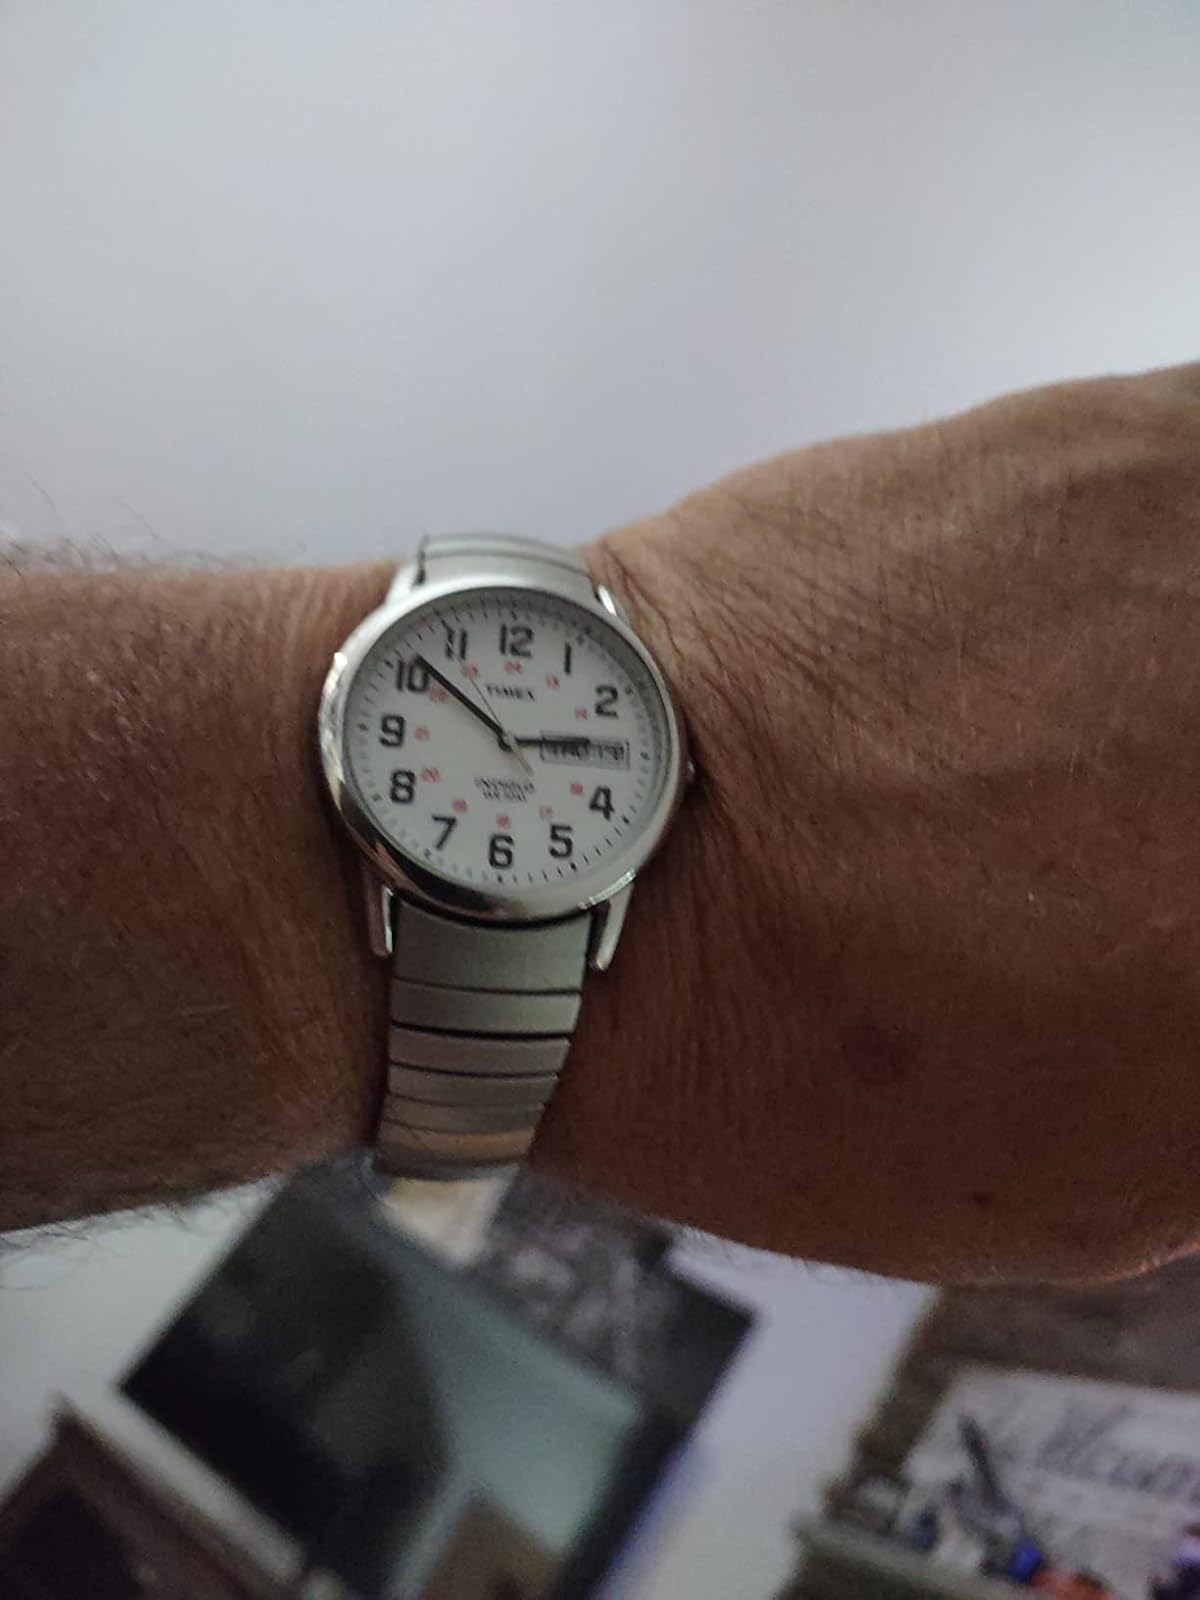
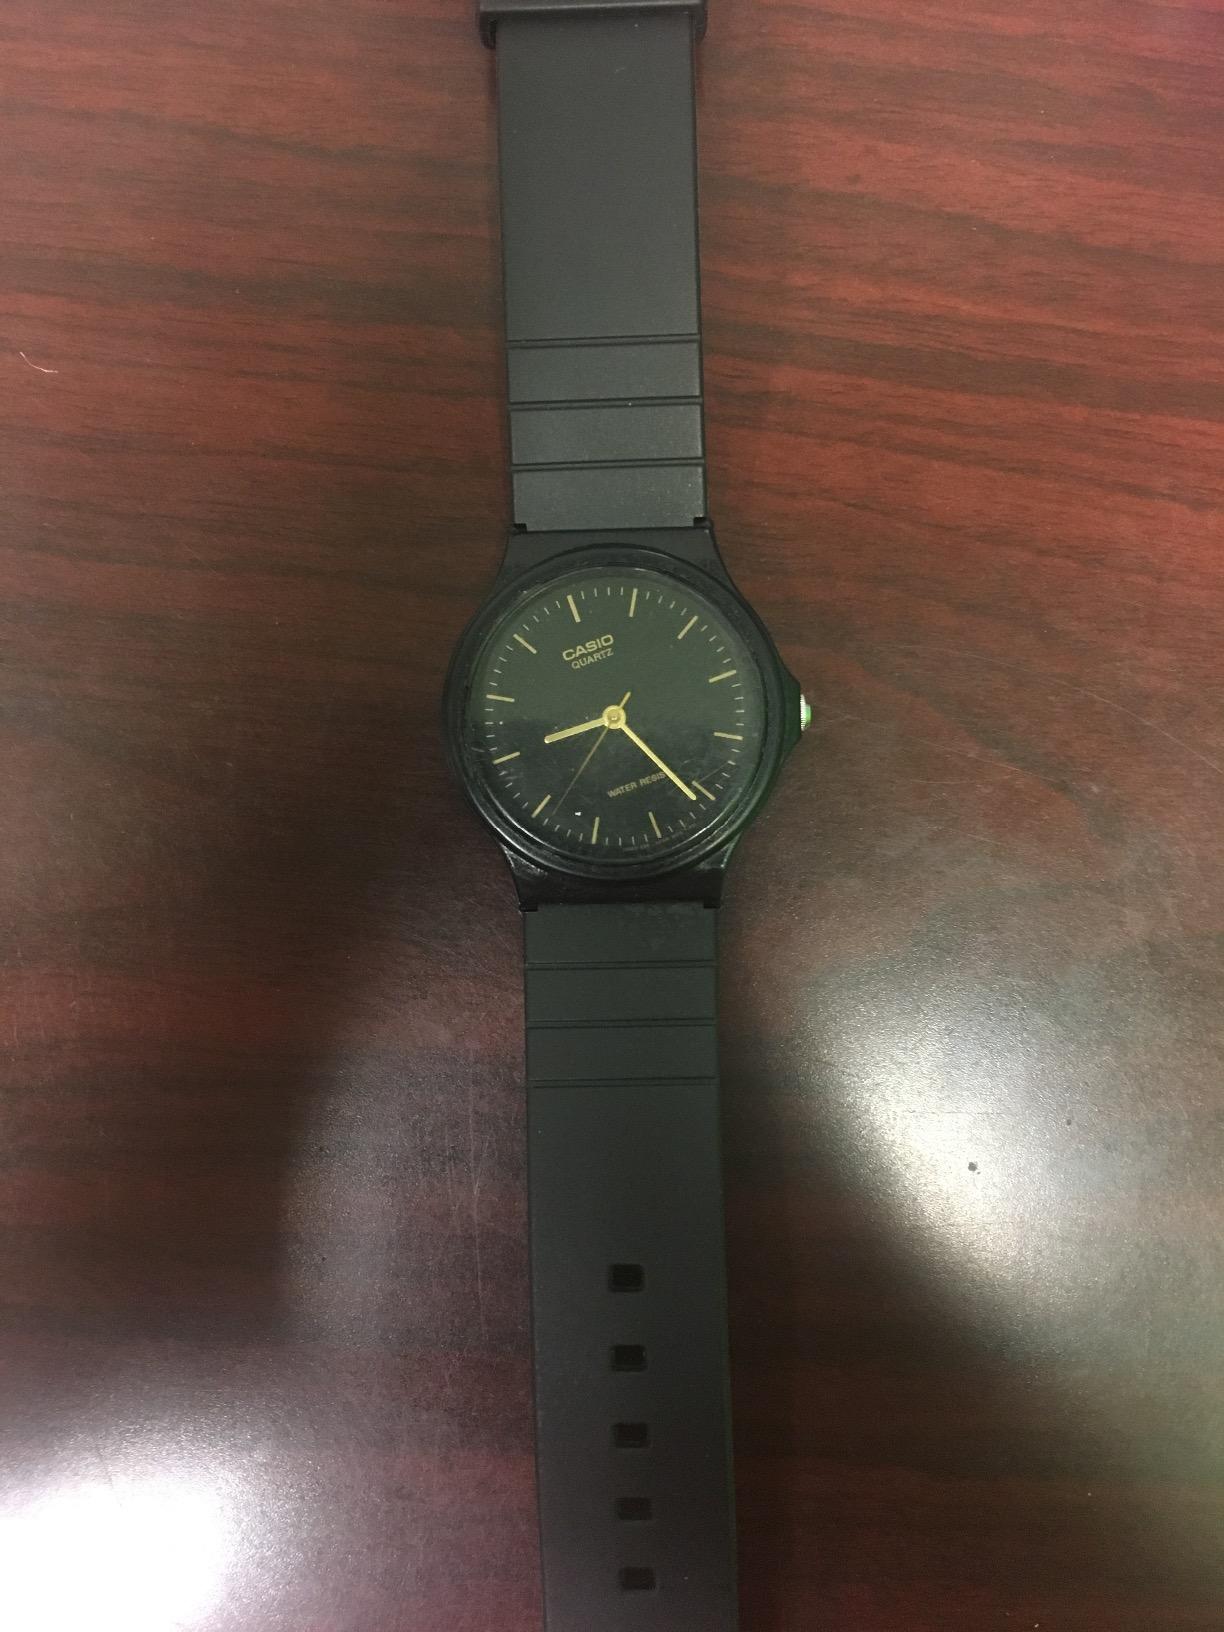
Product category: accessories_watch
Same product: no